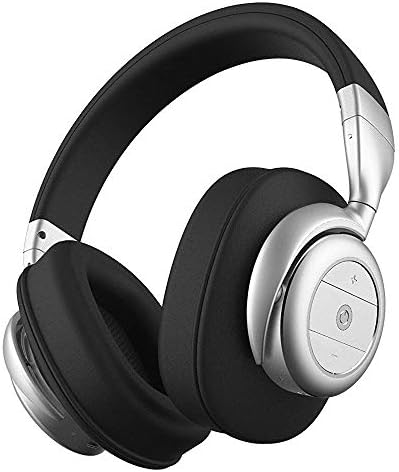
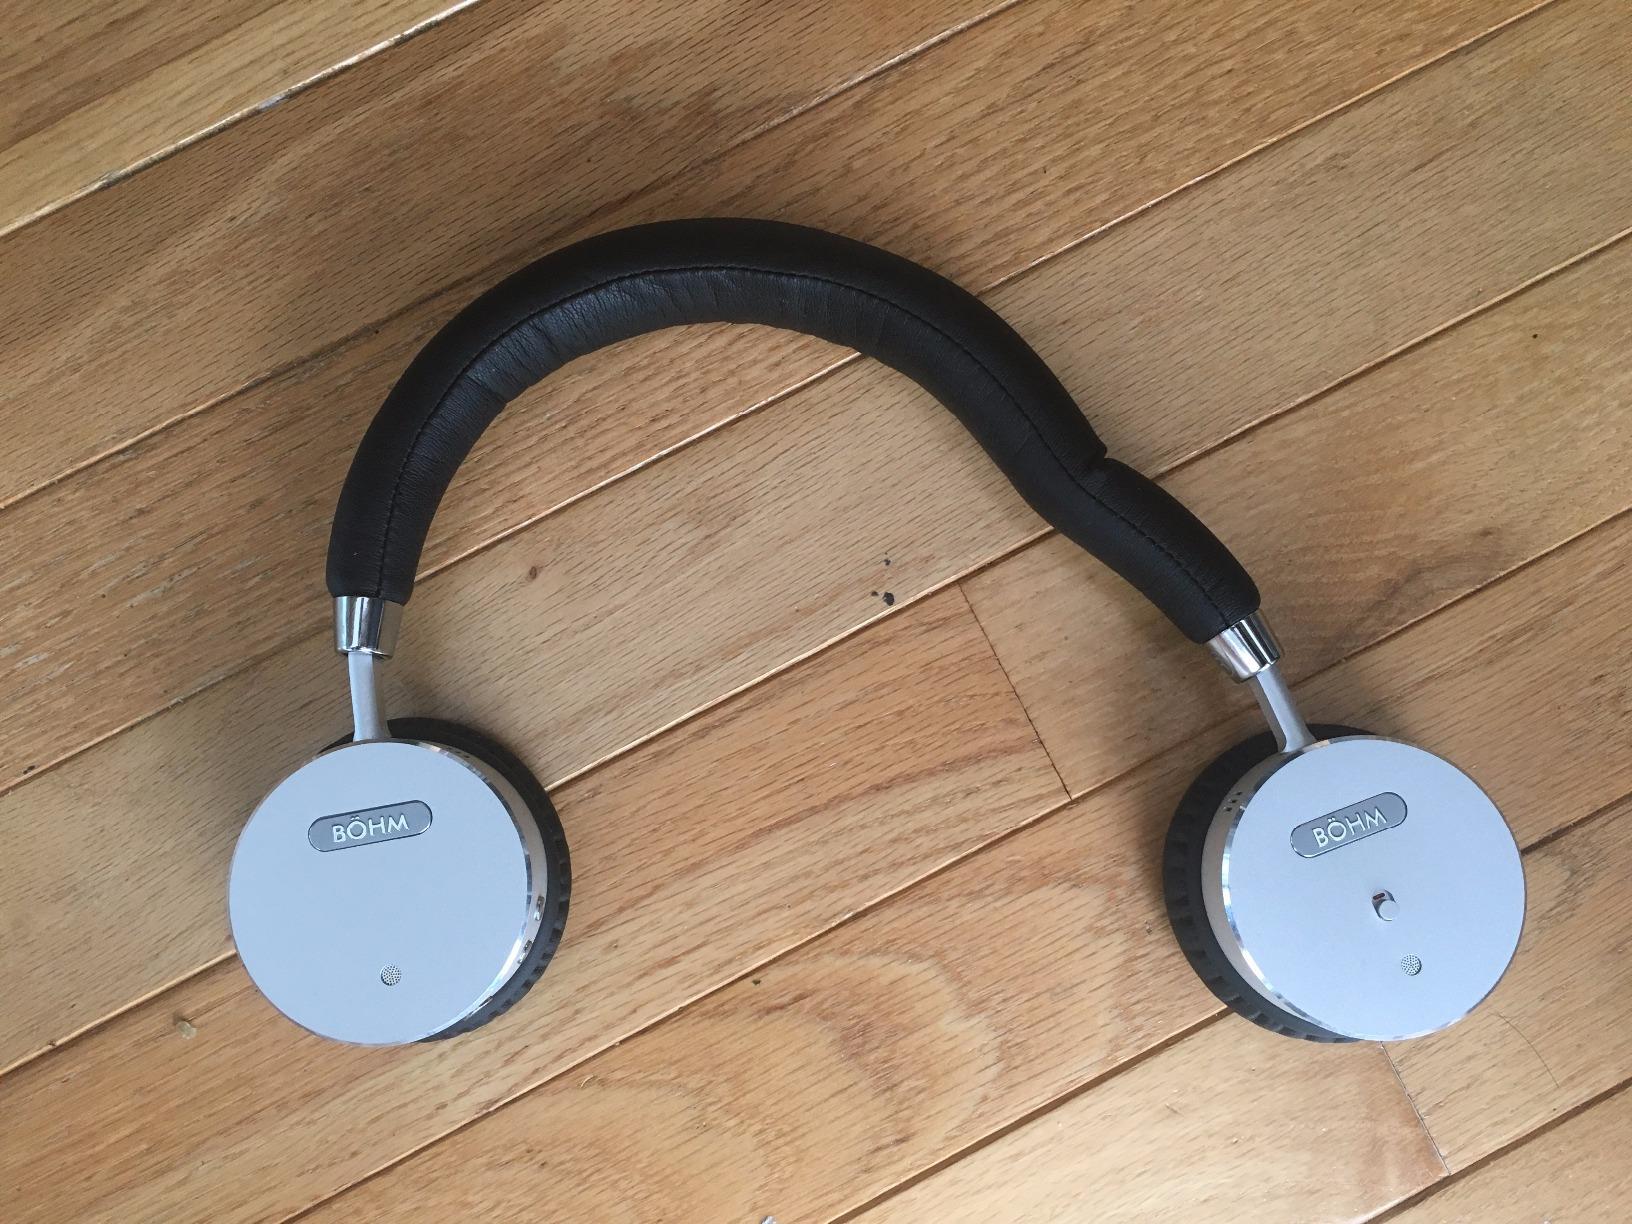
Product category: headphones
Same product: no